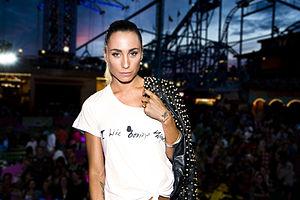
Medina Danielle Oona Valbak, connue sous le pseudonyme de Medina est une auteure et interprète danoise. Son style de musique oscille entre dance, pop et r'n'b. Elle a sorti son premier album, Tæt på, en 2007 et le second, Velkommen til Medina en 2009 alors que son single Kun for Mig sorti en septembre 2008 et resta en tête des classements toute l'année 2009.